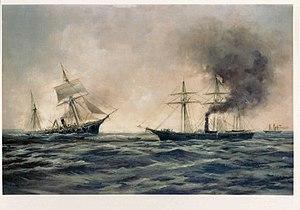
Le CSS Alabama est un sloop de guerre à propulsion mixte construit en Grande-Bretagne en 1862, qui appartint à la Confederate States Navy jusqu'à ce qu'il coule le 19 juin 1864 à l'issue d'un combat naval avec le sloop de guerre nordiste USS Kearsarge, au large du port de Cherbourg, en France. L’Alabama servit comme corsaire, et pendant les deux années que dura son activité, il détruisit un grand nombre de navires de commerce de l'Union, ainsi qu'une canonnière à vapeur, l'USS Hatteras. Sa croisière lui fit traverser à trois reprises l'océan Atlantique, deux fois l'océan Indien, ainsi que la mer de Chine méridionale. Cependant l’Alabama n'a jamais fait escale dans un port confédéré.
La marine est un genre d'art figuratif, qui dépeint ou tire sa principale source d'inspiration de la mer. Ces peintures forment un type particulièrement important entre les XVIIᵉ et XIXᵉ siècles. Par extension, le terme recouvre souvent les représentations artistiques de navigation sur rivières ou estuaires, les scènes de plage et de tous les arts montrant des bateaux, même dessinés ou peints depuis la terre ferme.